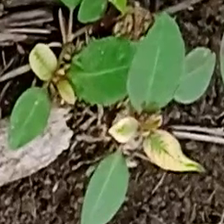
Weed species: Moti_dudhi(Euphorbia_geneculata_L)